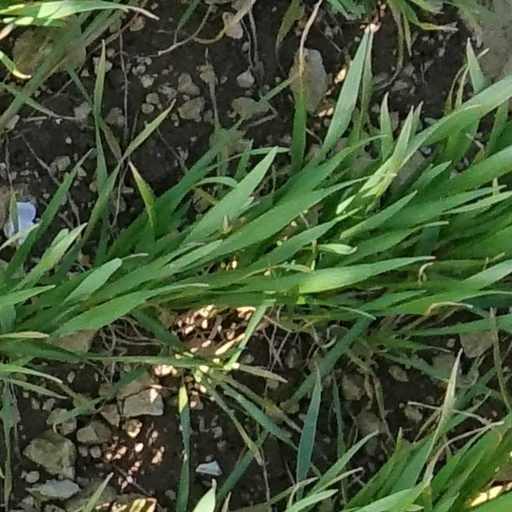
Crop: wheat